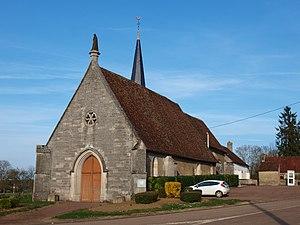
Perroy (Nièvre, France)
Perroy est une commune française, située dans le département de la Nièvre en région Bourgogne-Franche-Comté.